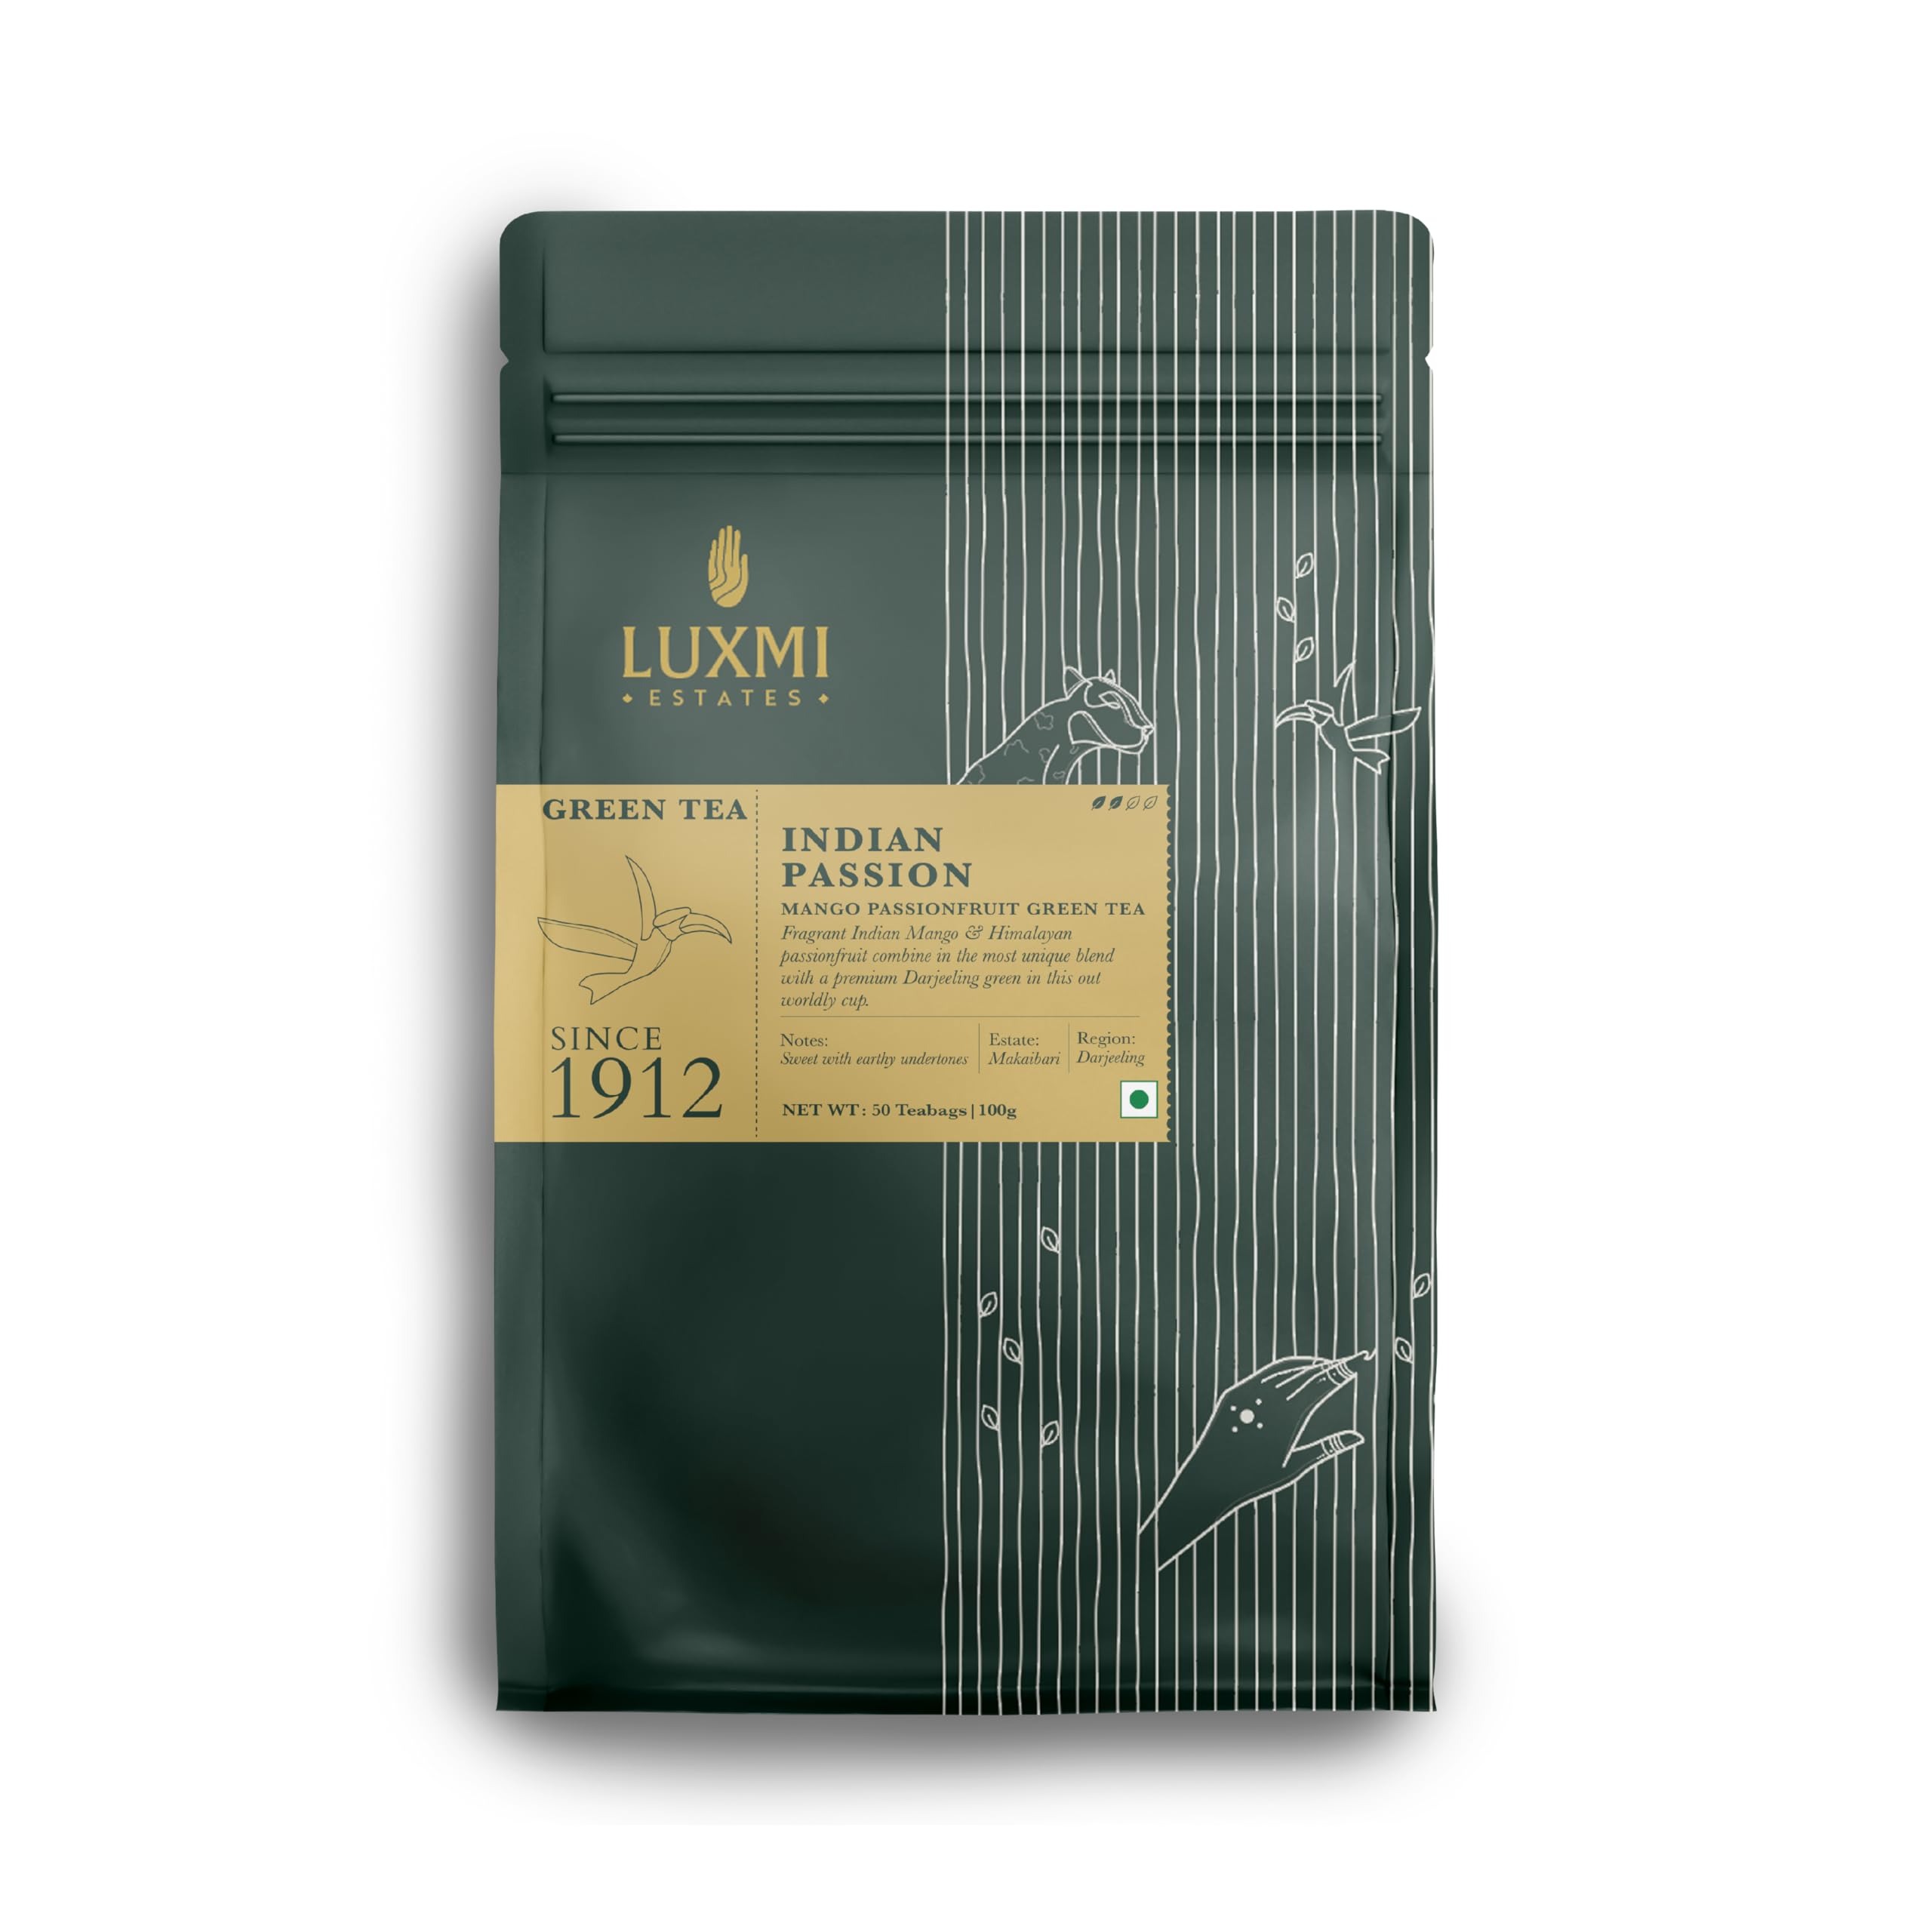
Item Name: Luxmi Estates - Indian Passion - Organic Mango Passion Fruit Green Tea - 50 Tea Bags | With Mango & Passion Fruit | Brew as Iced Tea or Hot
Bullet Point 1: TASTING NOTES: DELICATE | SWEET | VIBRANT - Crafted from India’s pride, a perfectly ripened and exceptionally sweet mango makes a beautiful dancing partner for the smooth undertones of passionfruit.
Bullet Point 2: NATURAL INGREDIENTS, ALWAYS - All our blends are organic and made of natural ingredients with no additives.
Bullet Point 3: A CENTURY OF TEA MAKING - From the Himalayas and the flood plains of Assam to the Nyungwe forest, our 23 estates are amongst the finest tea growing regions in the world. A true confluence of nature’s bounty, the rich biodiversity and unique ecosystems they form, Our teas are some of the world’s most unique brews.
Bullet Point 4: USDA CERTIFIED ORGANIC - Luxmi Estates uses only the Highest Grade Organic ingredients grown in our own Estates for healthy flavorful brew.
Bullet Point 5: THE HAND OF ABUNDANCE - 1% of sales from this pack goes into supporting women and their communities across the 23 estates through access to education, healthcare and water.
Bullet Point 6: Special ingredients : Organic Green Tea
Value: 50.0
Unit: Count

Price: 12.4